J. Johnston Pettigrew

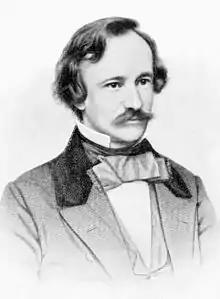
Pettigrew circa 1855

Johnston Pettigrew was born at his family's estate, "Bonarva," in Tyrrell County, North Carolina, on July 4, 1828. His father was from a wealthy family of French Huguenot background. One of Pettigrew's cousins, John Gibbon, would later become a major general for the Union during the Civil War. When he was fifteen, Pettigrew enrolled at the University of North Carolina at Chapel Hill, where he had a distinguished academic career. He earned praise for his achievements from President James K. Polk, who appointed him an assistant professor at the United States Naval Observatory. Pettigrew studied law, traveled to Europe, and eventually moved to Charleston, South Carolina, where he worked in the legal field with his uncle, James Louis Petigru. He was also an author, writing a book about the culture of Spain titled "Notes on Spain and the Spaniards in the Summer of 1859, With a Glance at Sardinia".